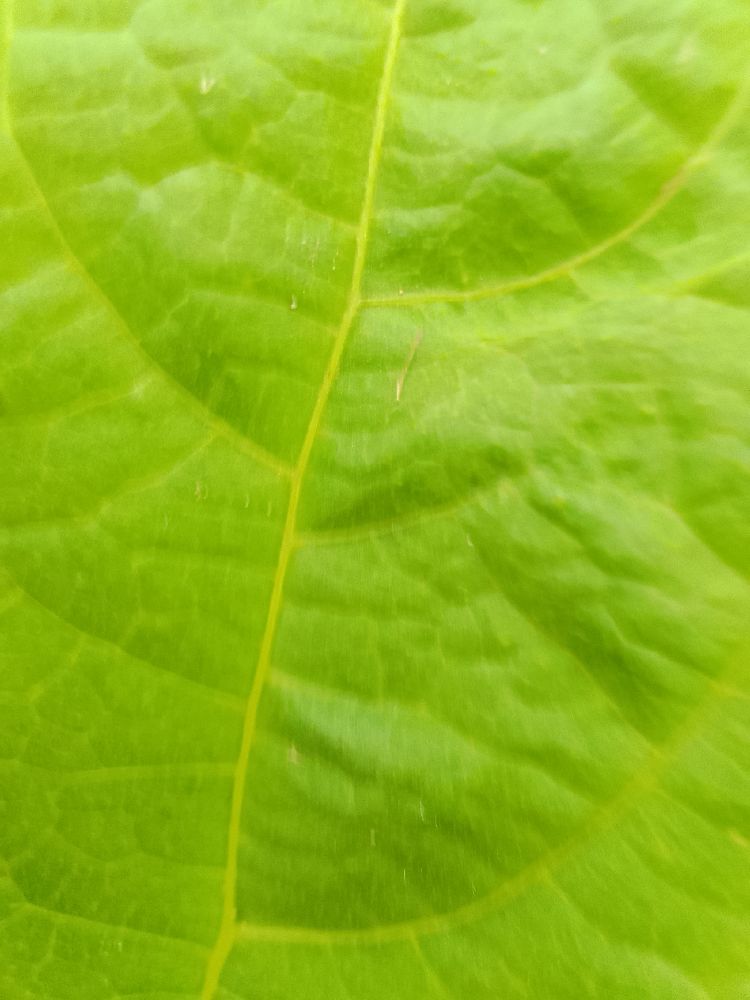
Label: healthy